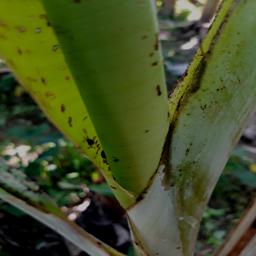
Label: BANANA APHIDS